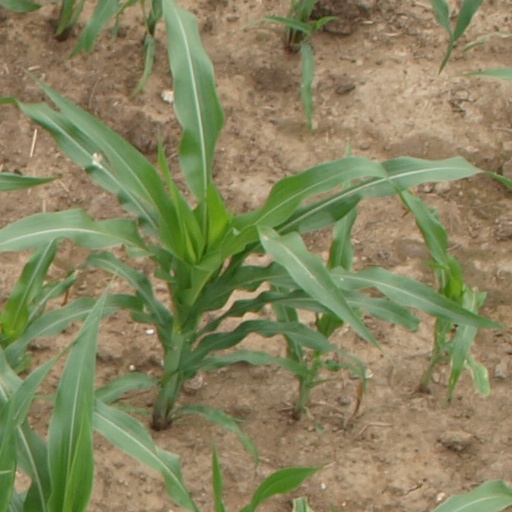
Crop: maize; corn